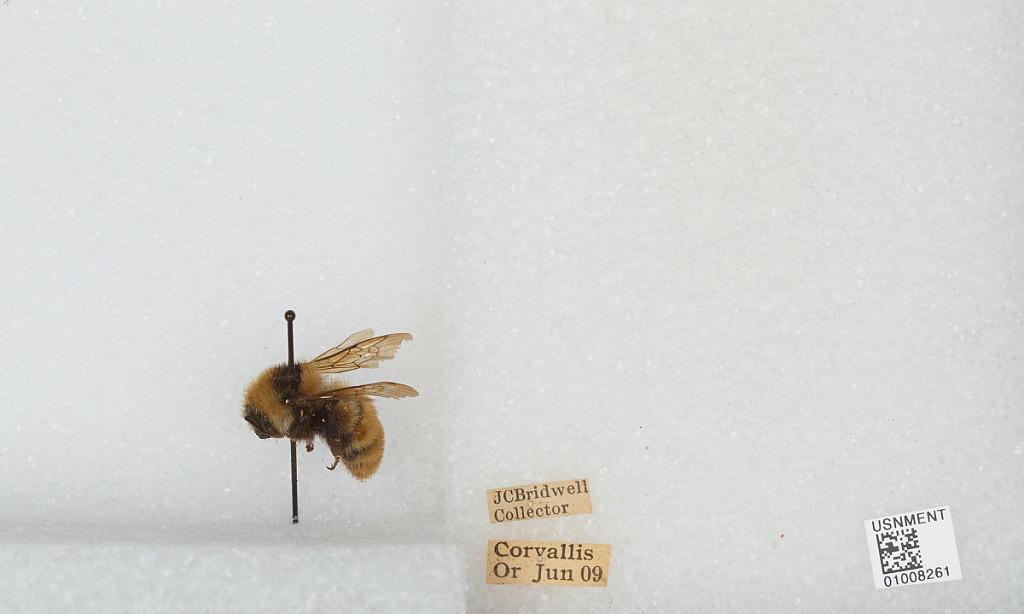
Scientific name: Bombus (Subterraneobombus) appositus Cresson
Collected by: J. Bridwell
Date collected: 1909-6-1
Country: United States
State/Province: Oregon
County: Benton
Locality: Corvallis
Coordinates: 44.5667, -123.283